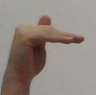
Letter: khaa